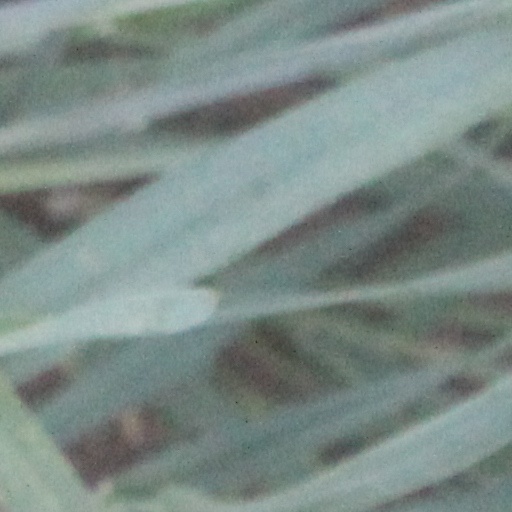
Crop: wheat